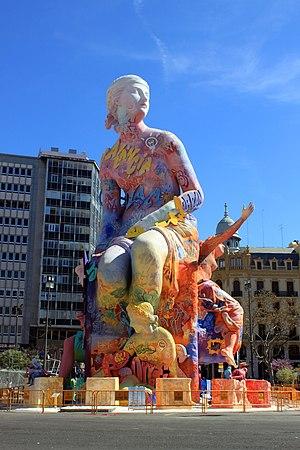
Les fallas, en castillan ou falles, en valencien, sont une fête populaire dont l'apogée se situe entre le 15 et le 19 mars, jour de la saint Joseph, José en espagnol, patron des charpentiers. Les festivités se déroulent dans les rues et places d'Espagne de Valence et dans plus d'une centaine de villes de la Communauté valencienne.